Lanzhou–Zhongchuan Airport intercity railway

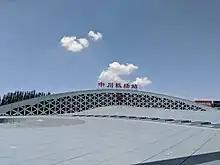
Zhongchuan Airport railway station

The Lanzhou–Zhongchuan Airport intercity railway is proposed to be the first section of a longer Lanzhou–Zhangye intercity railway, connecting western Gansu cities. The Length of the railway is . Starting from Lanzhou West railway station the route parallels the Lanzhou–Xinjiang High-Speed Railway for a short distance. From Fuliqu to Zhongchuanjichang of new railway is built as a double tracked electrified line. Total investment was projected to be over 9.1 billion yuan RMB. A total of six stations is constructed, Lanzhou West railway station will allow transfers to Line 1 and Line 2 of Lanzhou Metro, Chenguanying will allow transfers to Line 1 of Lanzhou Metro. Lanzhou Xinqu railway station will allow transfers to future tram and metro services. Before Lanzhou Xinqu railway station, the under construction Zhongwei–Lanzhou high-speed railway branches off.